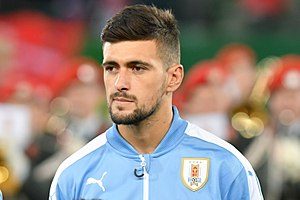
Giorgian De Arrascaeta
Giorgian Daniel De Arrascaeta Benedetti, er en uruguayansk fodboldspiller. Han spiller i Brasilien for Cruzeiro.